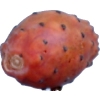
Label: cactus_fruit_red